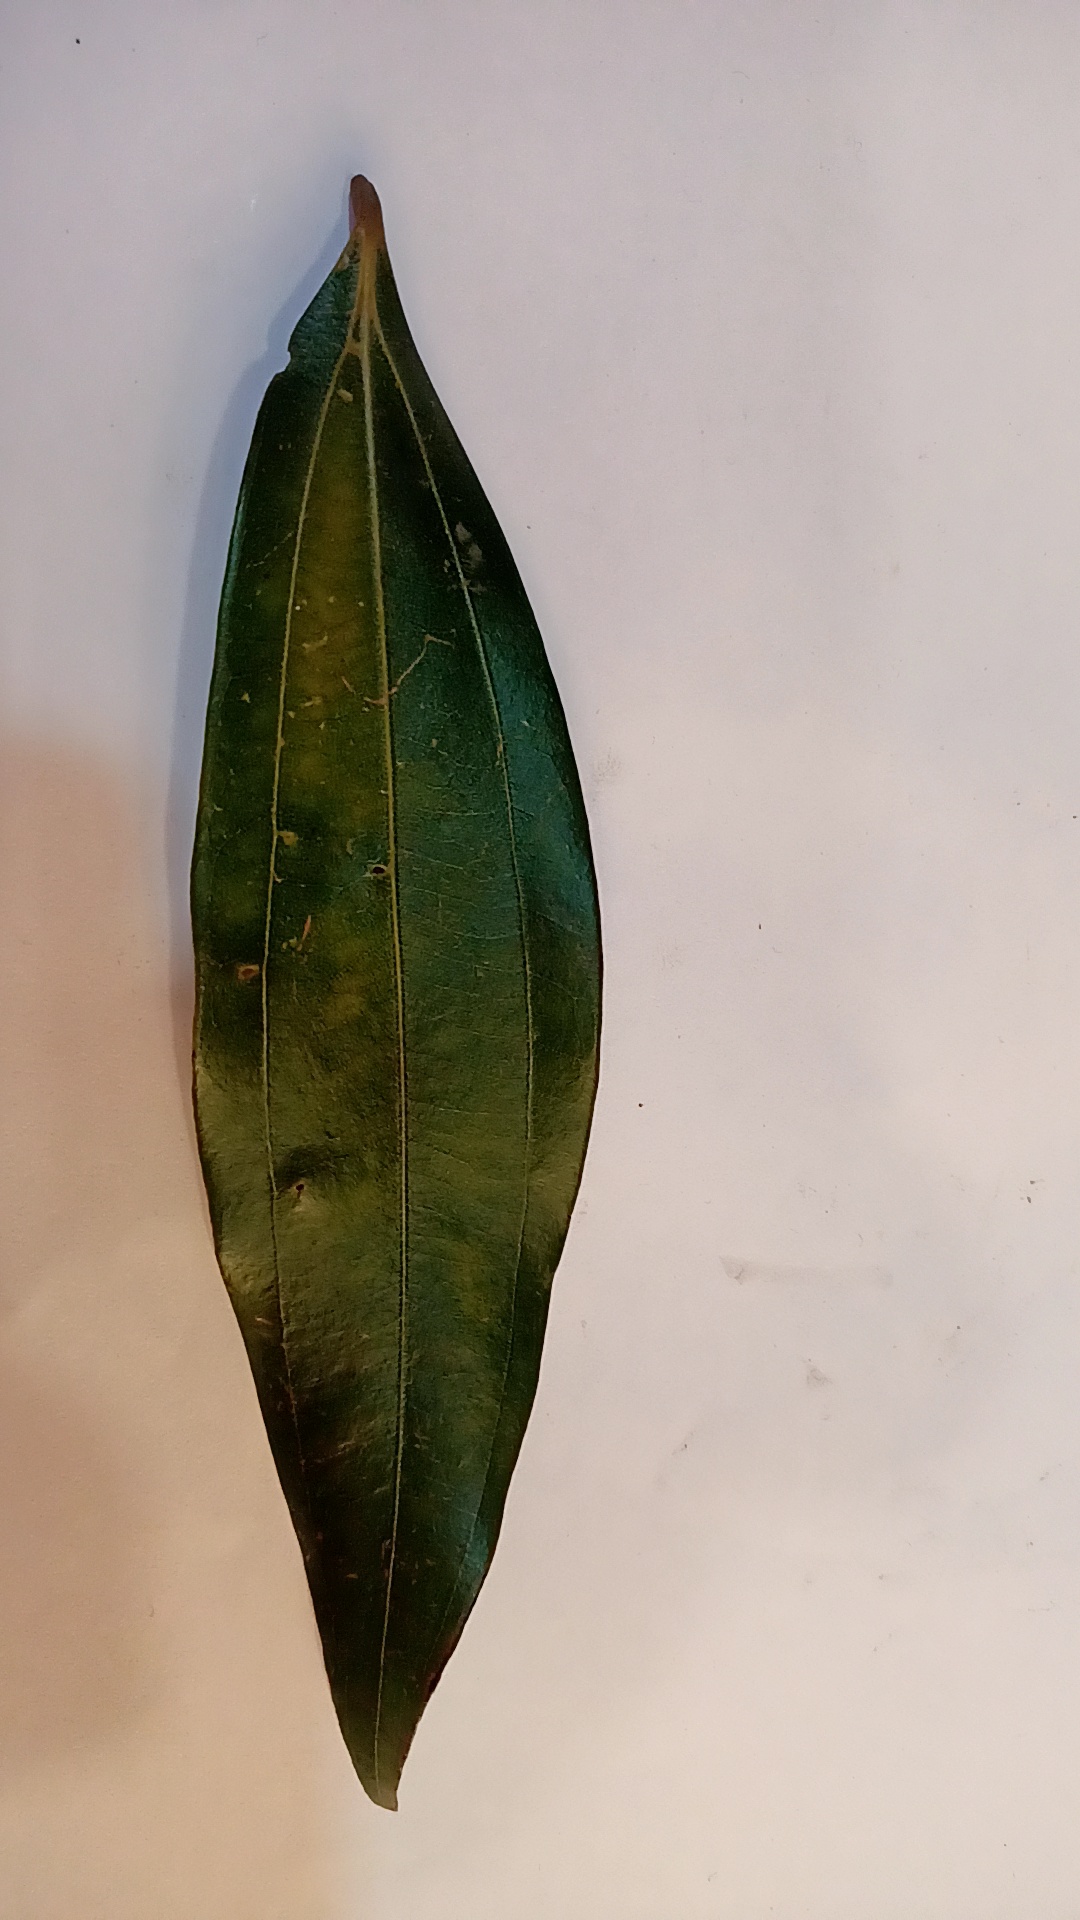
Label: Disease